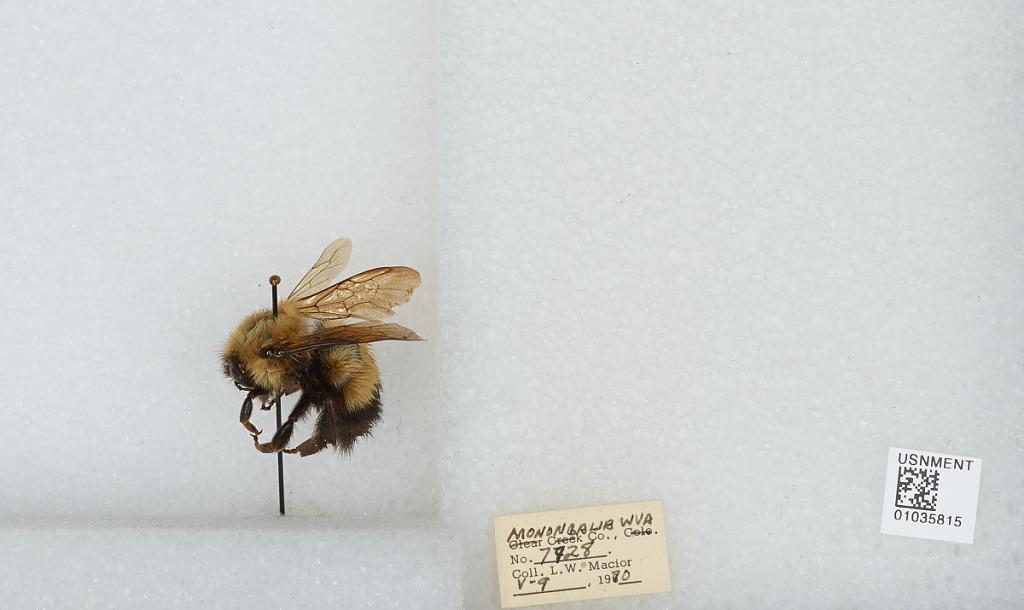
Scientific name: Bombus (Pyrobombus) vagans vagans Smith
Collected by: L. Macior
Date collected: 1970-5-9
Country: United States
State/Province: West Virginia
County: Monongalia
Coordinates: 39.6303, -80.0464